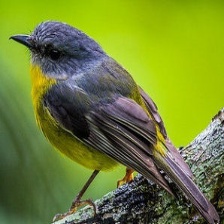
Species: EASTERN YELLOW ROBIN
Scientific name: EOPSALTRIA AUSTRALIS
ImageNet parent category: robin